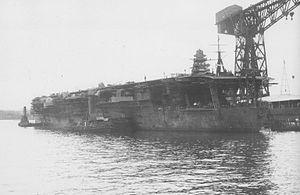
Le Shōhō était un porte-avions de classe Zuihō de la marine impériale japonaise. Il fut mis en chantier en 1934 sur la base d'une conception polyvalente qui permettait de le mettre en service en tant que porte-avions, pétrolier, ou ravitailleur de sous-marins. C'est sous cette troisième forme qu'il fut lancé en 1935, sous le nom de Tsurugisaki. Sa conversion en porte-avions commença en 1941 et il fut rebaptisé Shoho le 26 janvier 1942.